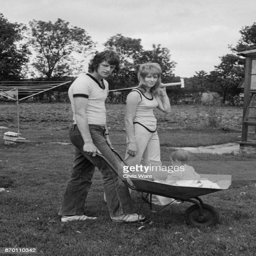
football player and his wife push their baby daughter in a wheelbarrow while working on their farm